Duncan McRae (actor)

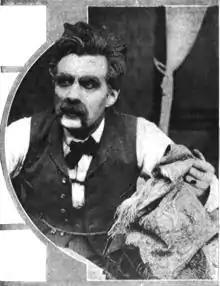
Duncan McRae in "Through Turbulent Waters" (1915)

Duncan McRae (1873–1931) was a British actor and film director. Much of his acting work was done in the United States.